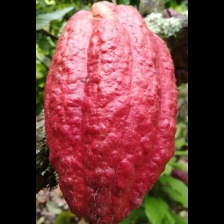
Label: sana